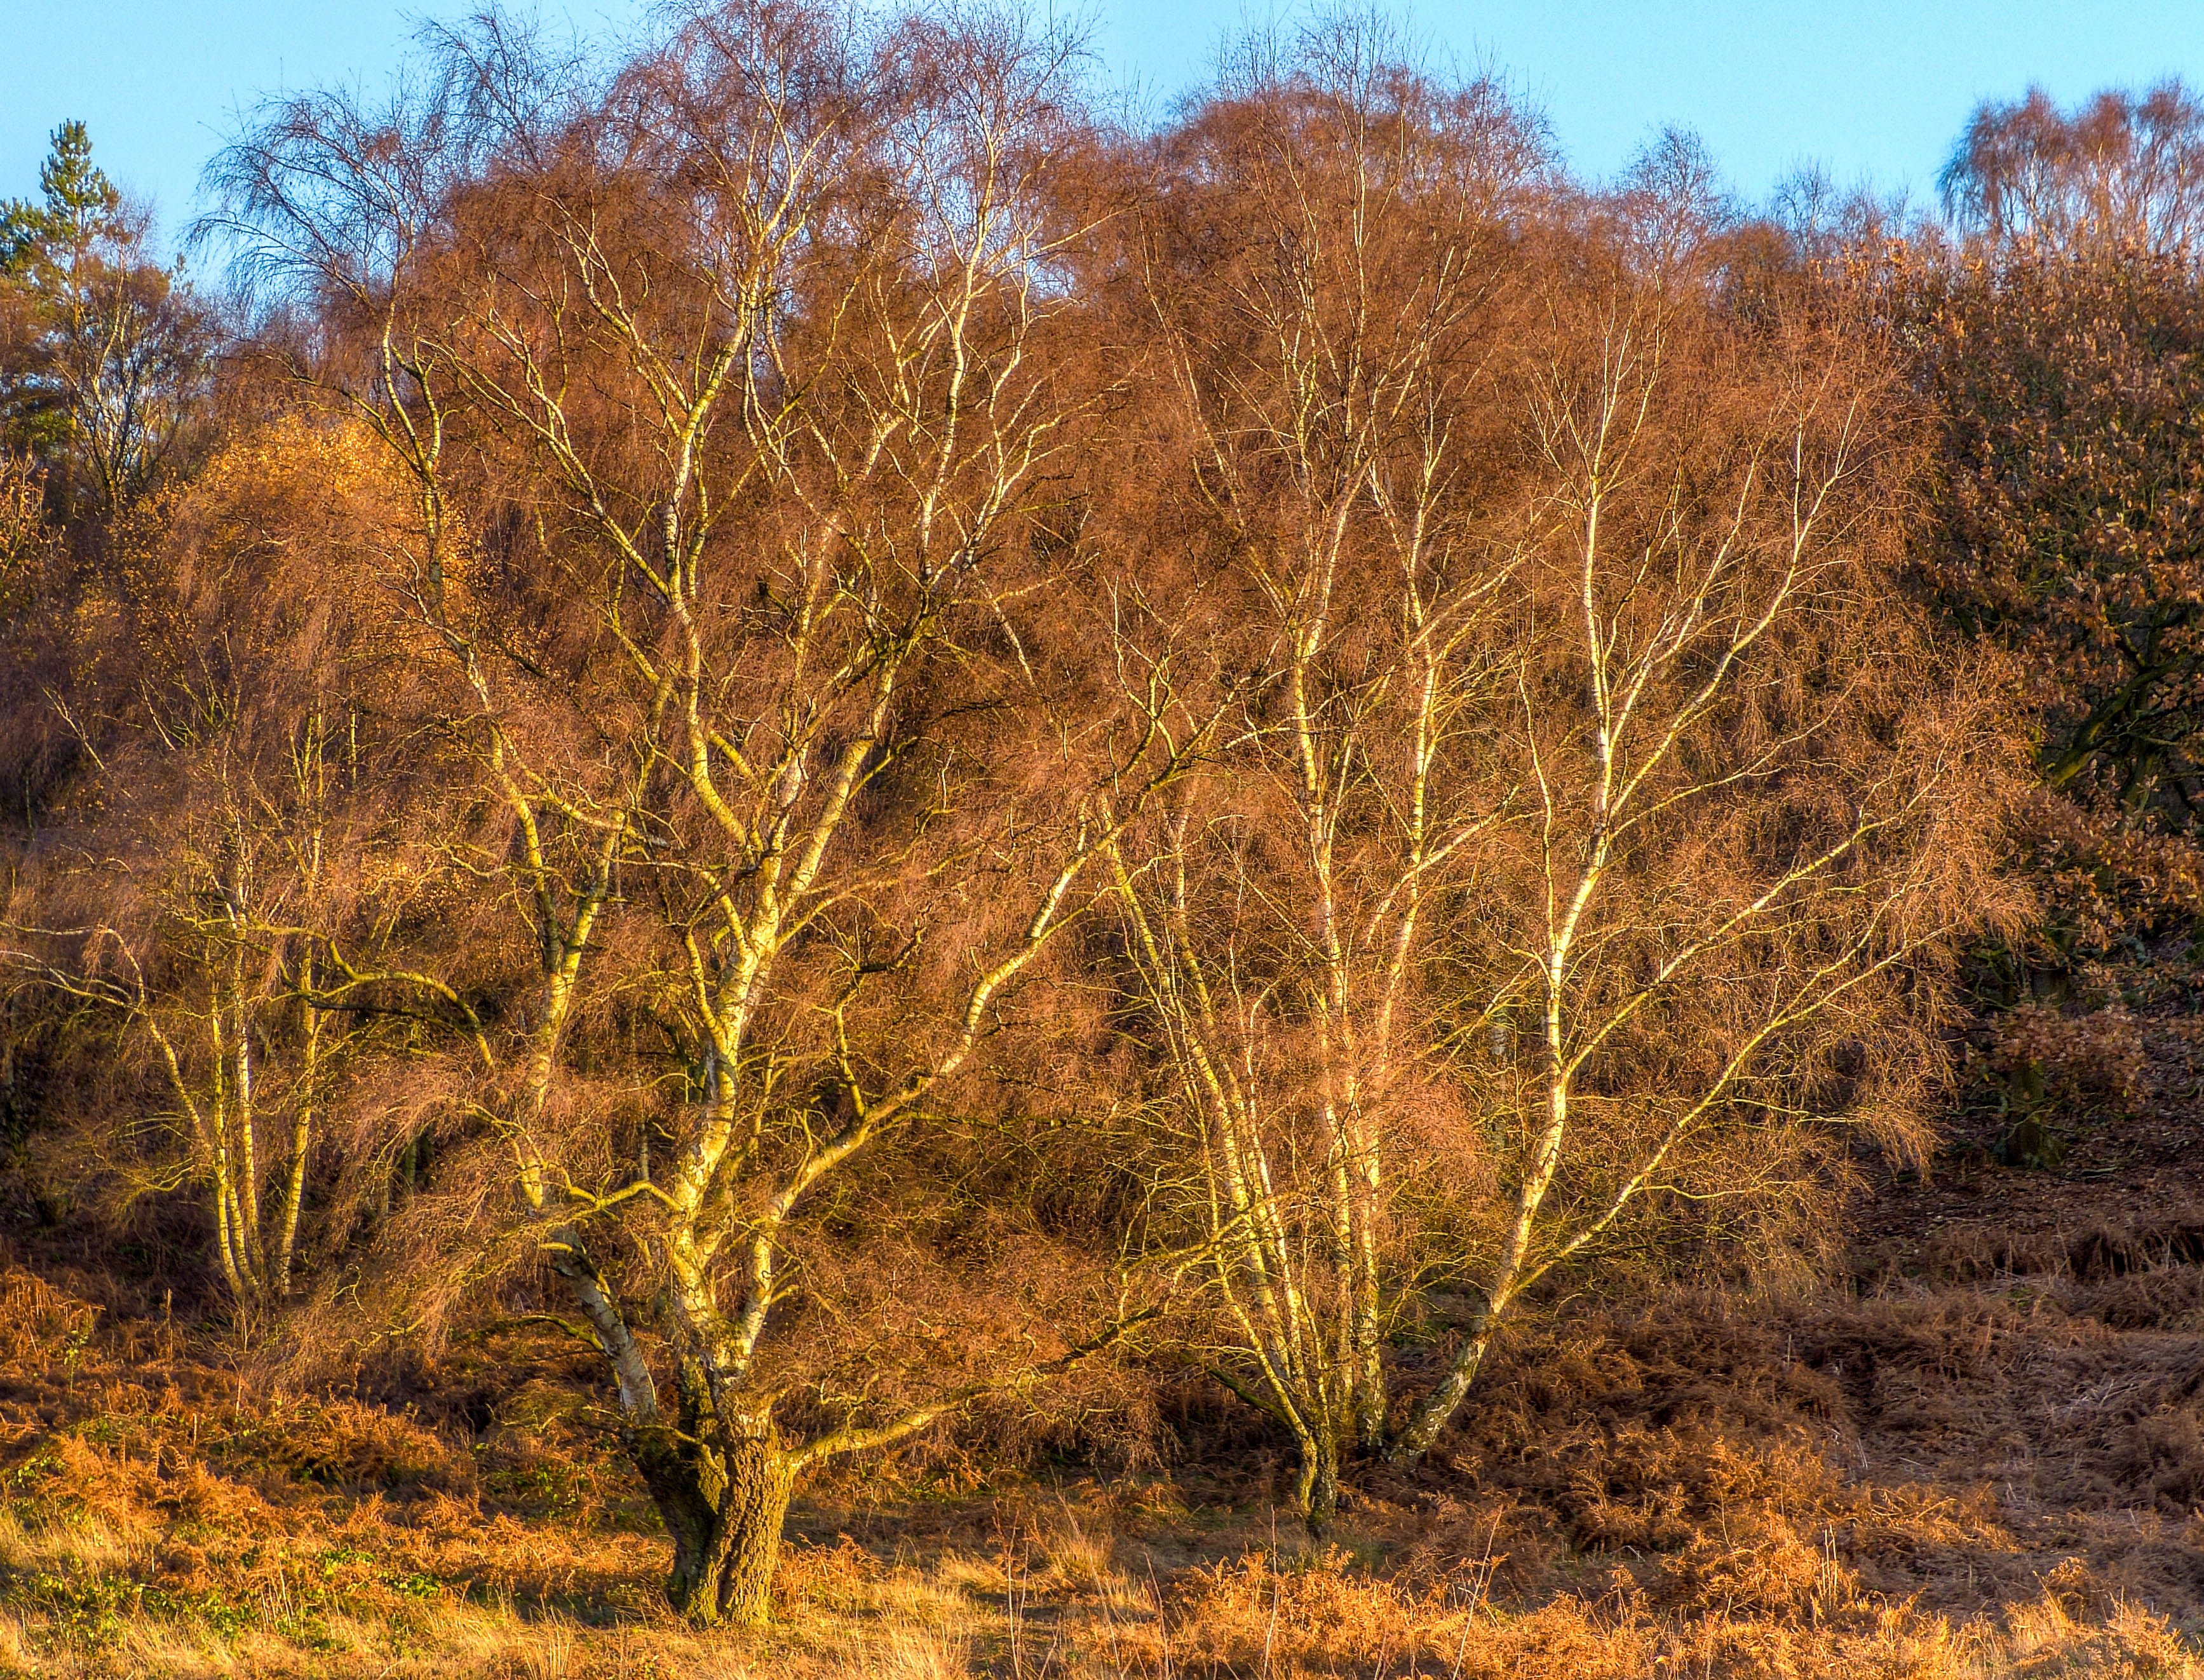
landscape, tree, forest, grass, wilderness, plant, prairie, leaf, wildlife, autumn, soil, flora, season, savanna, trees, england, hdr, deciduous, wetland, birches, bog, woodland, habitat, ecosystem, cannockchase, localphotos, flowering plant, natural environment, grass family, woody plant, land plant